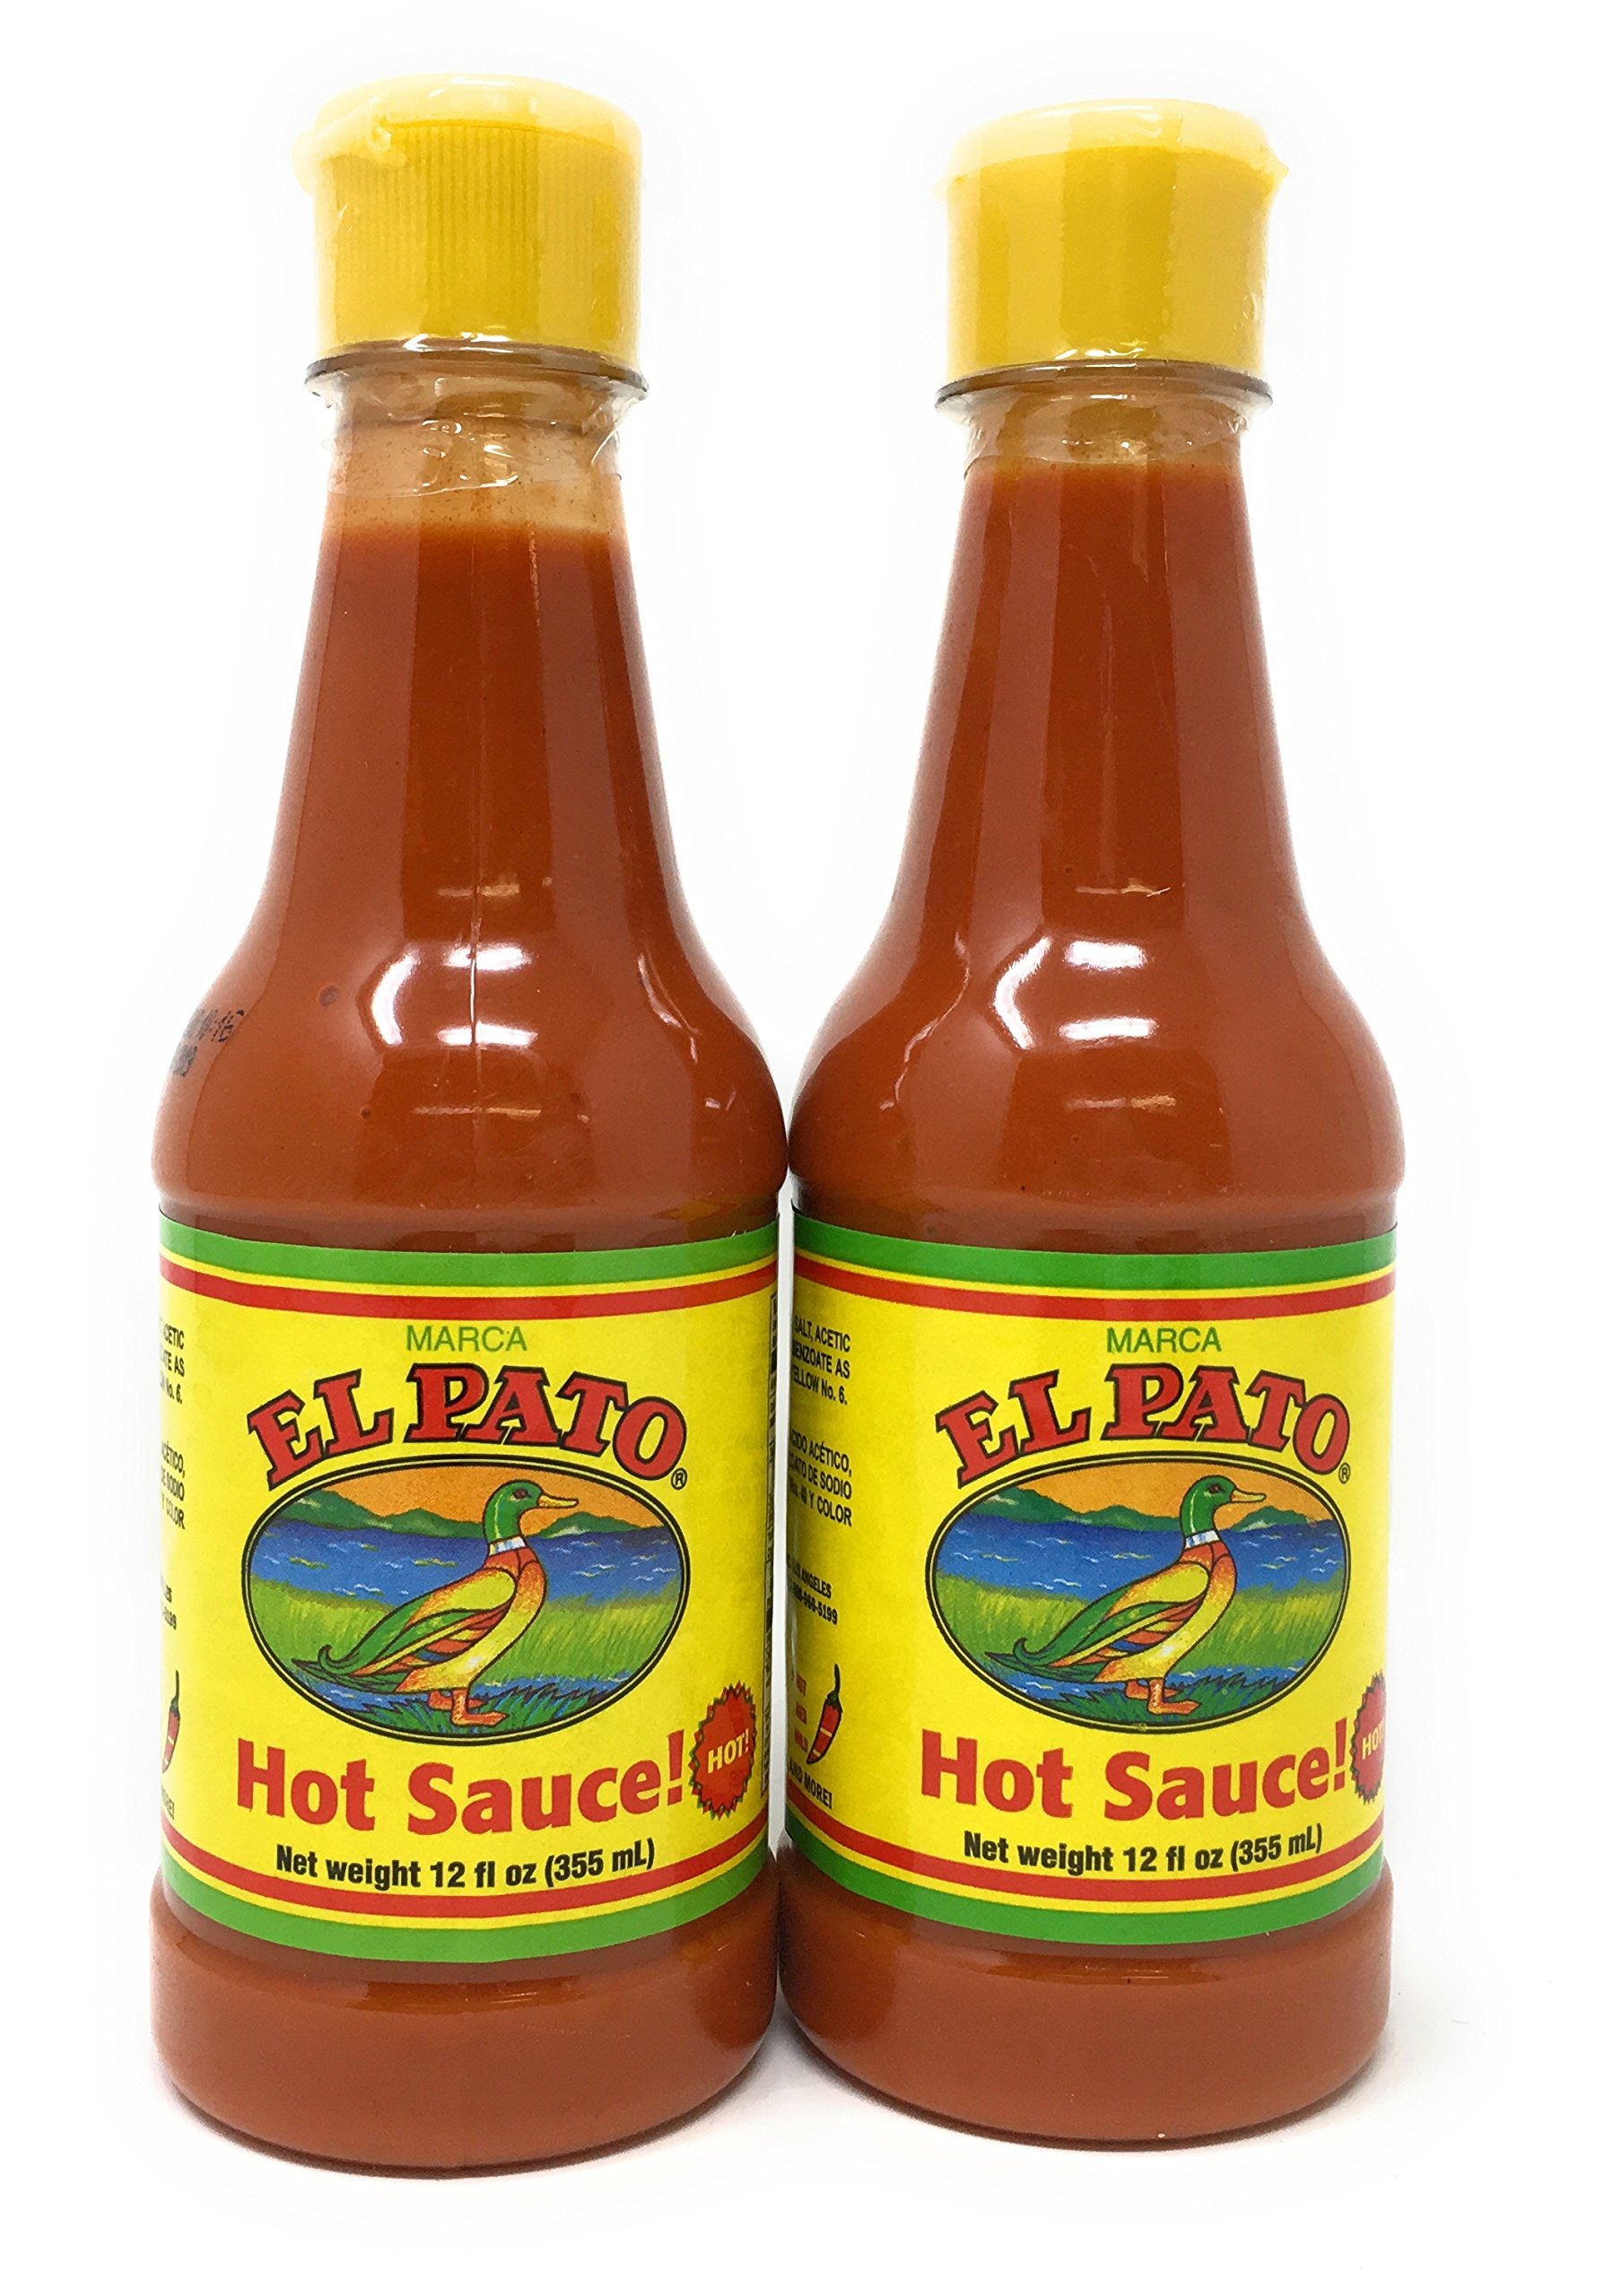
Item Name: El Pato Hot Sauce Red Pack of Two
Value: 16.0
Unit: Fl Oz

Price: 25.97